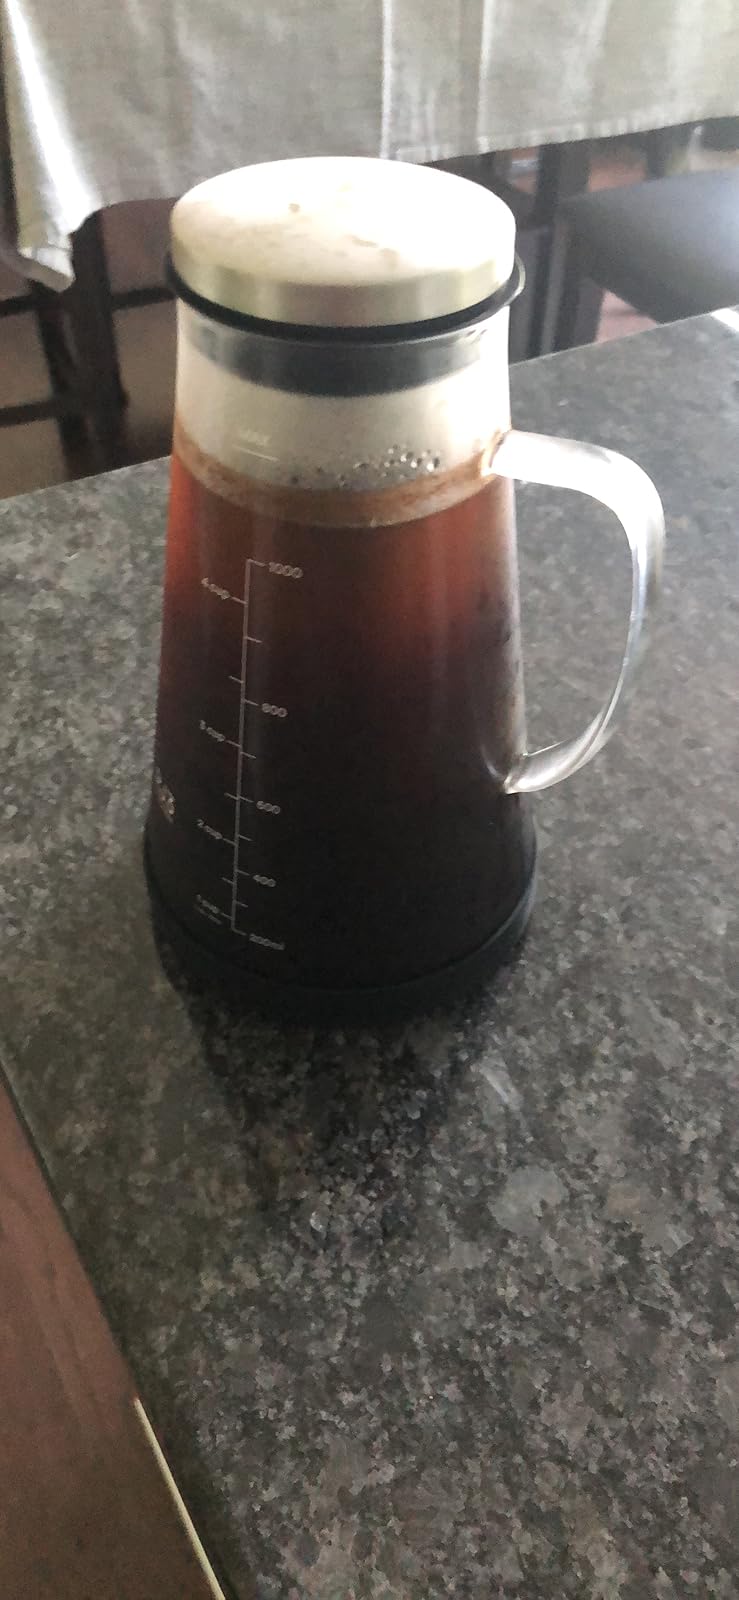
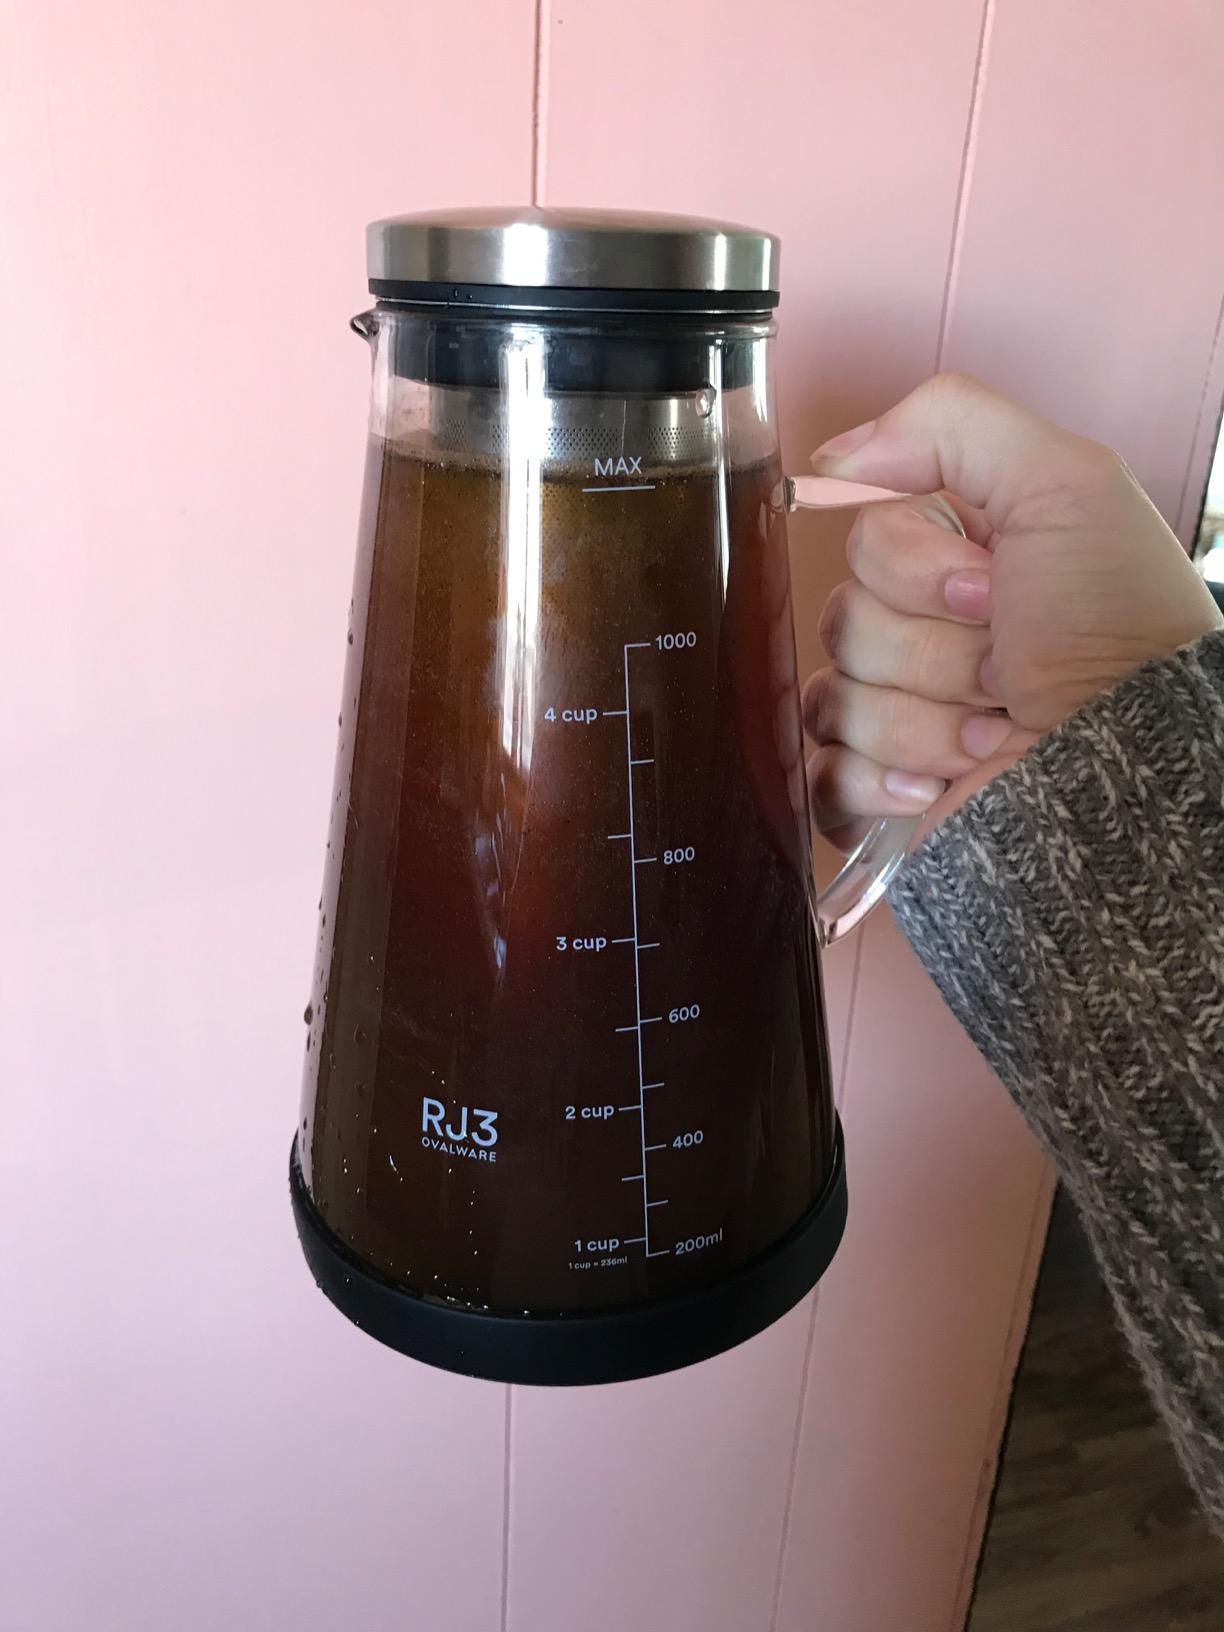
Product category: items_tea
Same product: yes